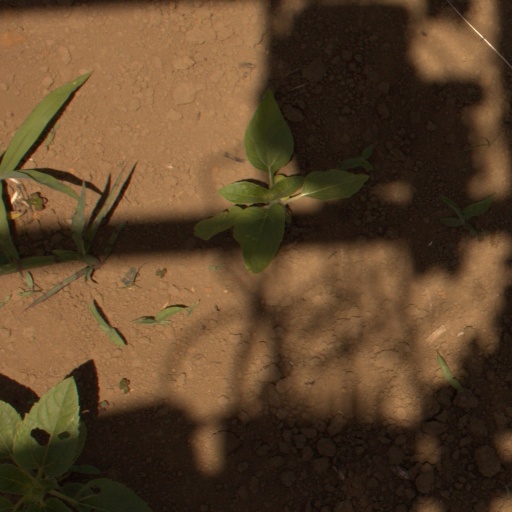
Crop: Jerusalem artichoke